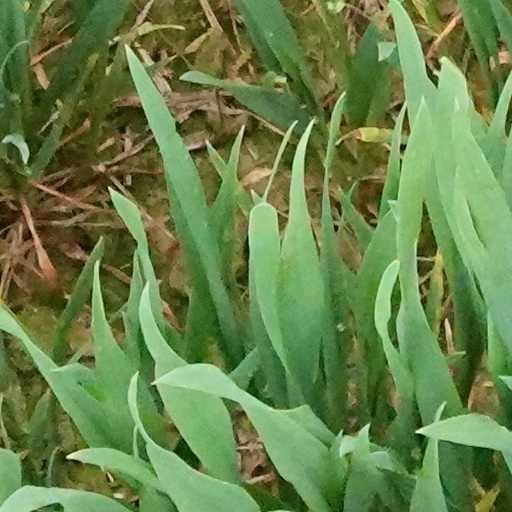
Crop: wheat